Angus Stone

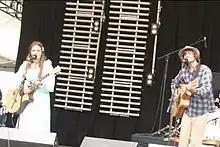
Angus & Julia Stone (Angus at right) performing at Falls Festival, Marion Bay, Tasmania, December 2007.

In April 2009, after touring for over a year in support of the duo's first studio album, "A Book Like This" (September 2007), Stone released his debut solo album, "Smoking Gun", under the pseudonym, Lady of the Sunshine. It was recorded over six weeks during 2008 with Finn (Govinda Doyle) – who also played drums and bass guitar – in a converted old water tank on Finn's property in North Queensland. In an interview on national radio station, Triple J, with Richard Kingsmill, Stone said that the album came out of "growing an appetite for wanting to rock out". Stone explained that he had played in rock bands while in high school, they covered material by Rage Against the Machine and Red Hot Chili Peppers – these influences are loosely present on "Smoking Gun". To accompany the album Stone wrote "Every emotion in my head has its own voice and this record is what came of them ... I wanted these songs to have their own style. I enjoyed watching how the songs took on their own ride, most from the simplest of ideas". The album reached the top 50 on the ARIA Albums Chart. One of his tracks, "Big Jet Plane", from "Smoking Gun" was later re-recorded by Angus & Julia Stone and released by the duo as a single in May 2010.